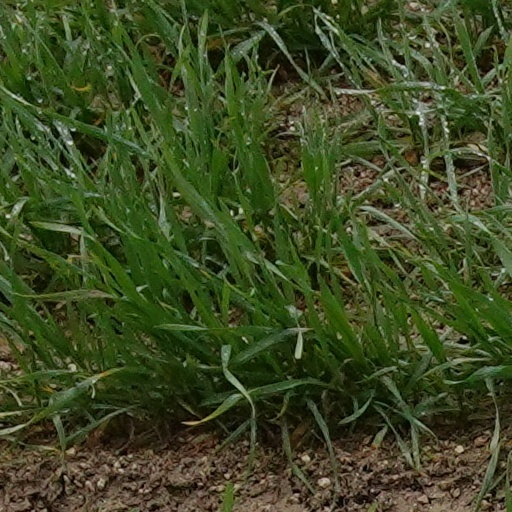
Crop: wheat